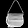
Label: Bag